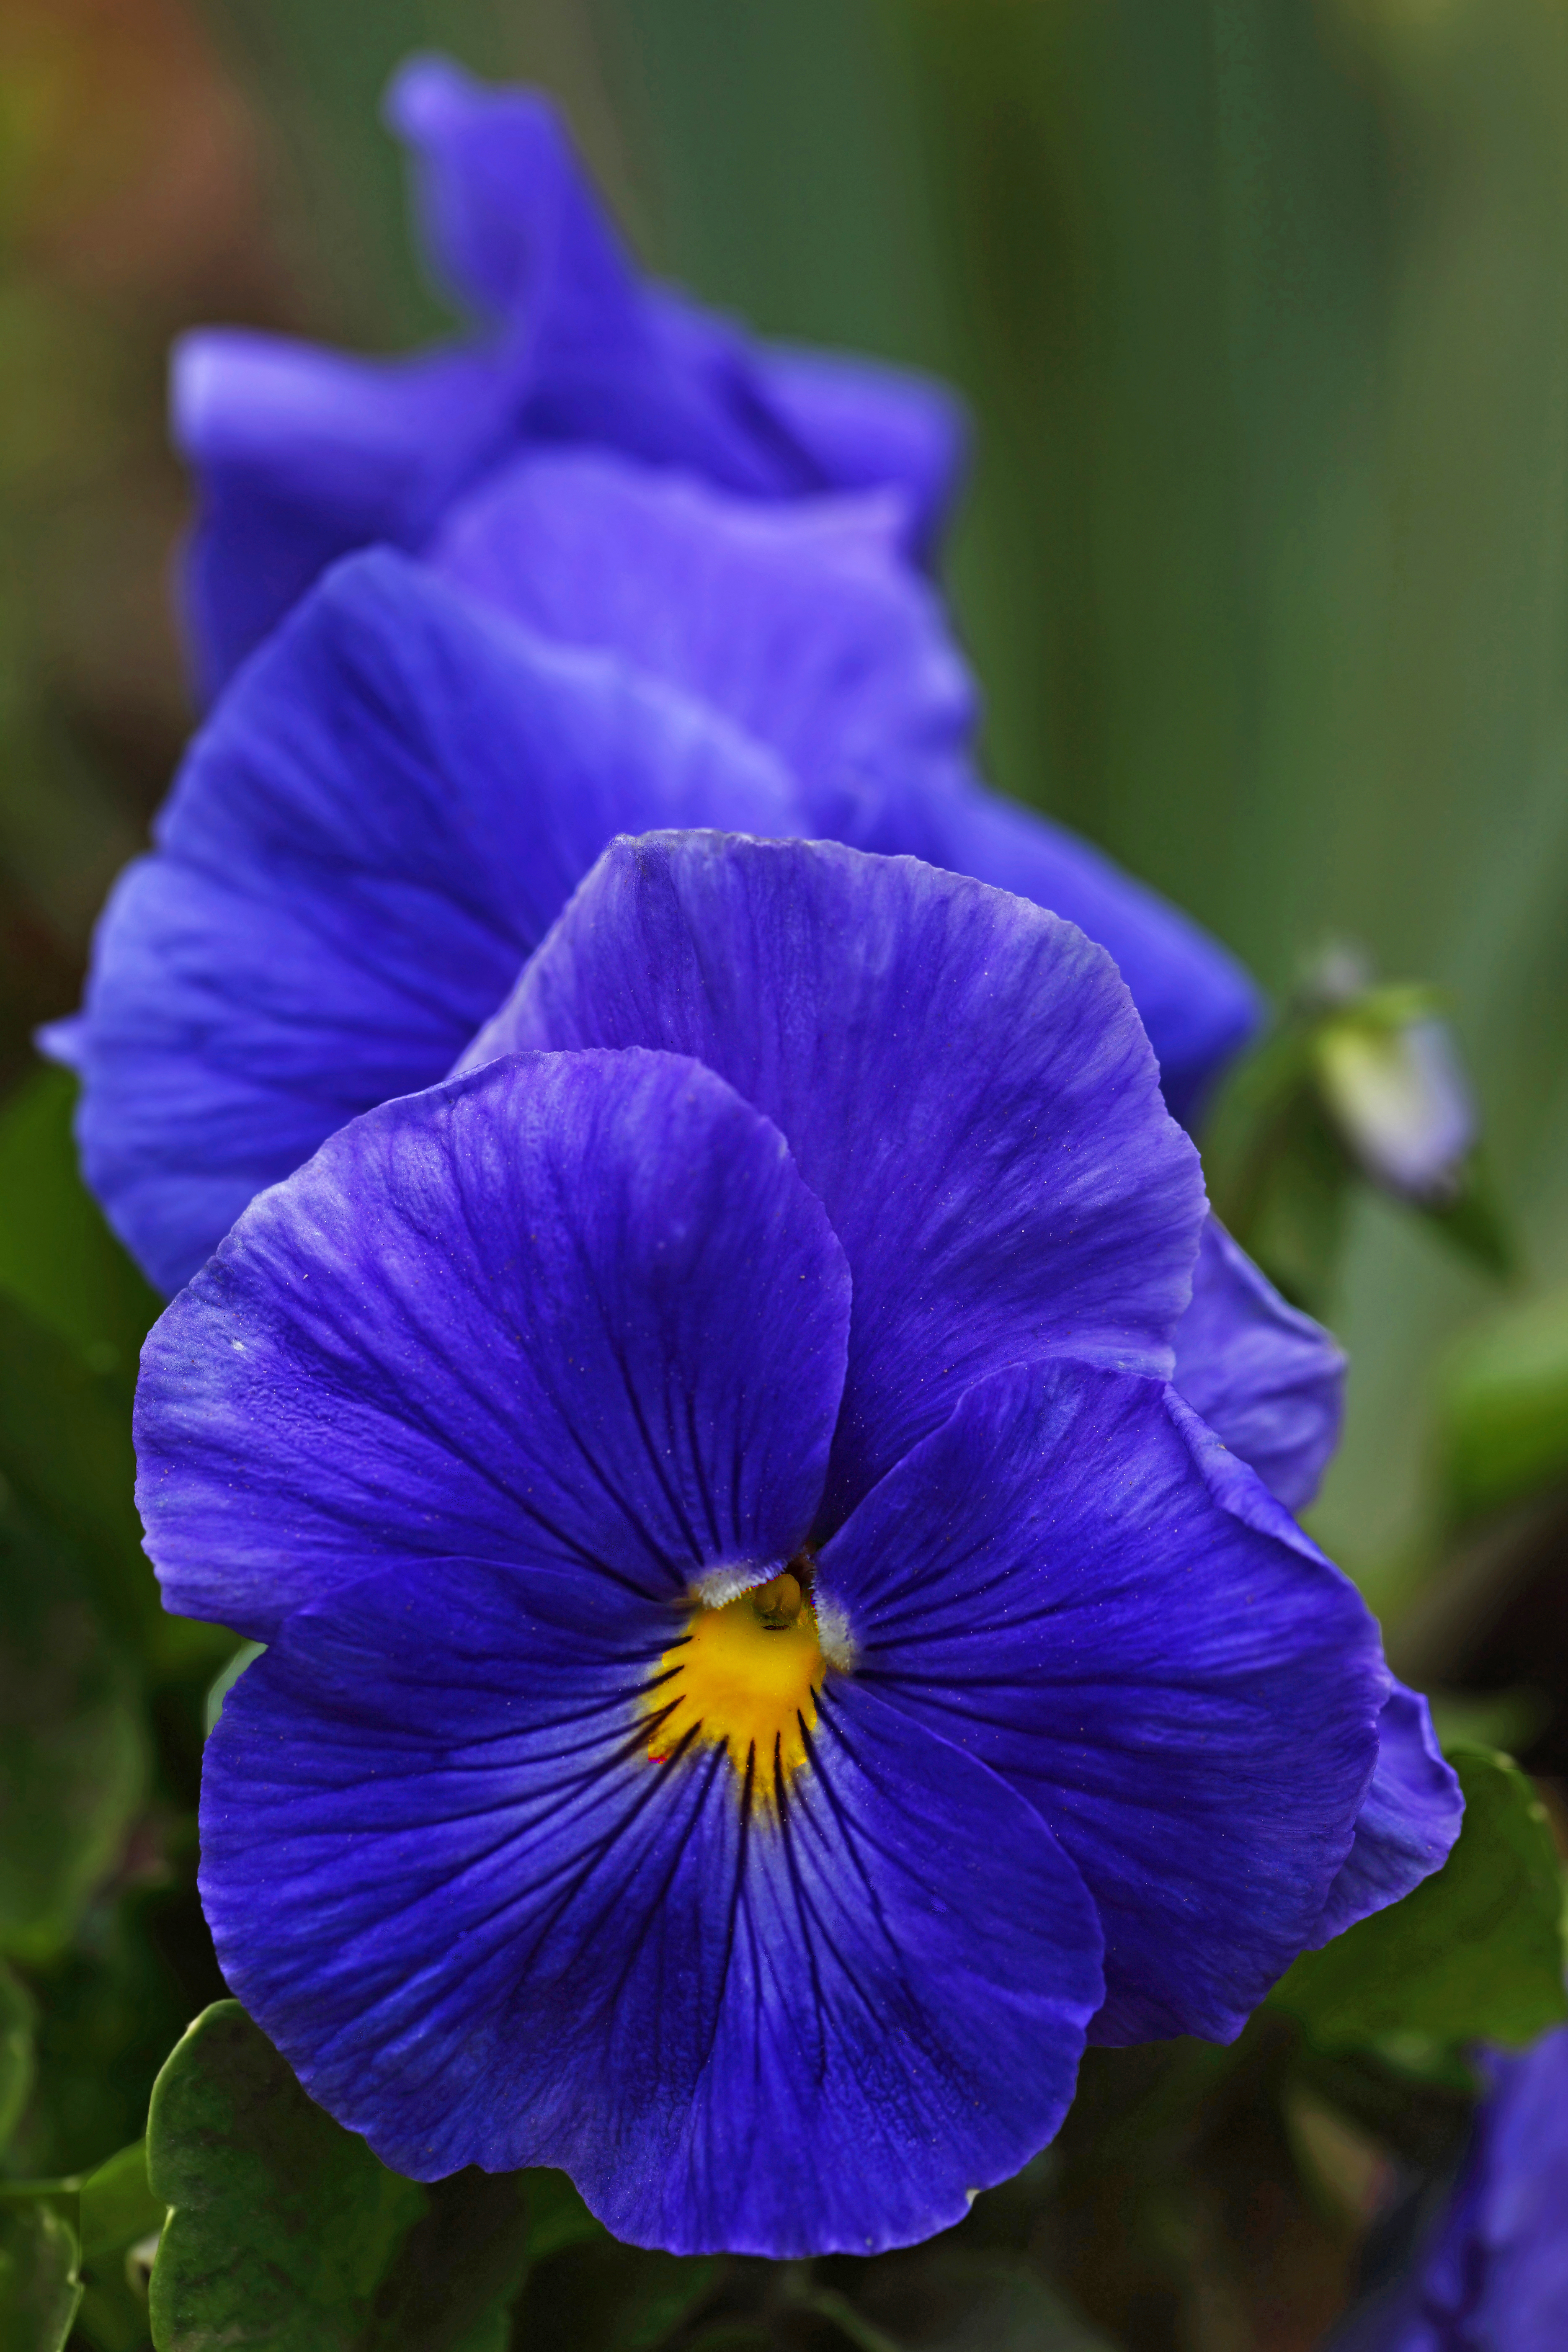
plant, road, photography, flower, purple, petal, macro, blue, garden, flora, wildflower, festival, 2011, iris, eye, gardens, images, salem, viola, oregon, ian, brooks, sane, keizer, gervais, quinaby, macro photography, pansy, schreiner s, flowering plant, annual plant, plant stem, land plant, violet family